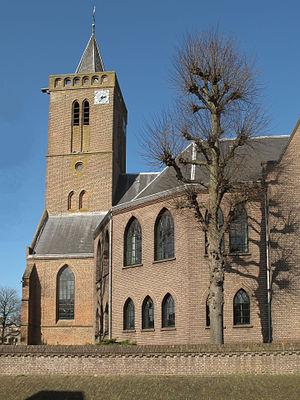
Huizen est un village et une commune néerlandaise, en province de Hollande-Septentrionale.